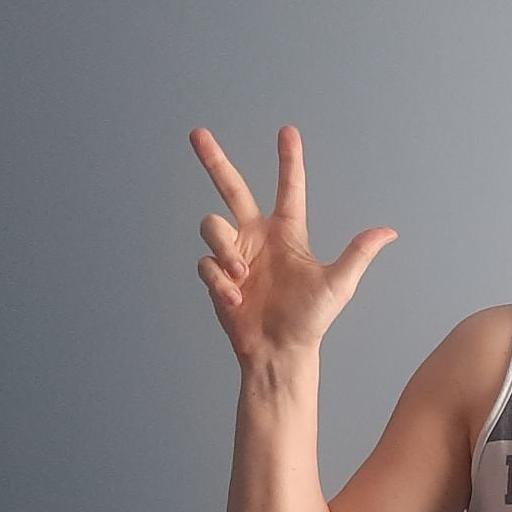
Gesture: three2